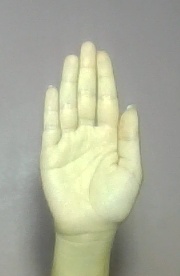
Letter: seen